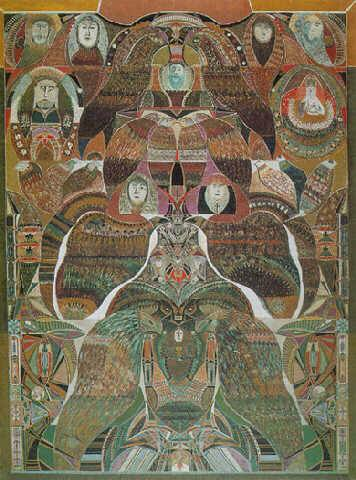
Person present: No